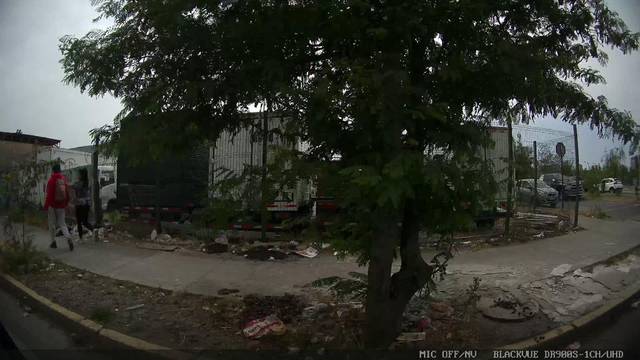
Region: Chile
Coordinates: -33.476, -70.644